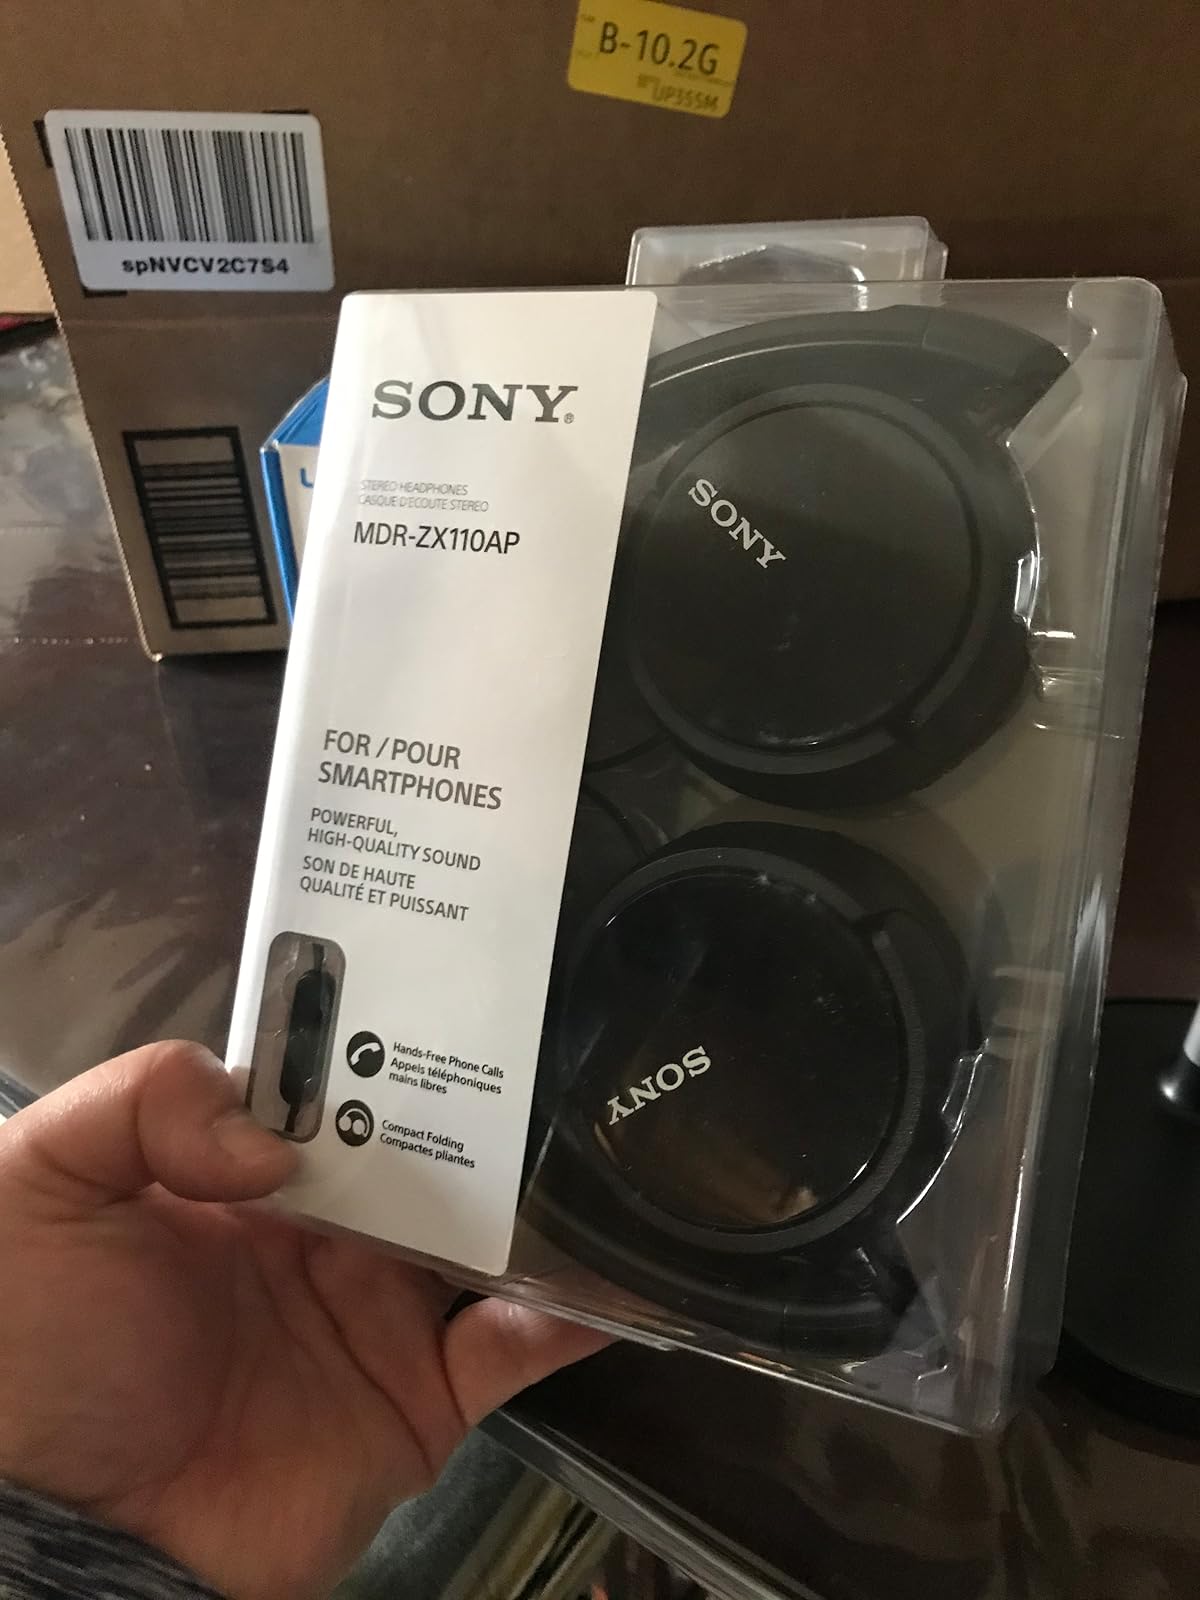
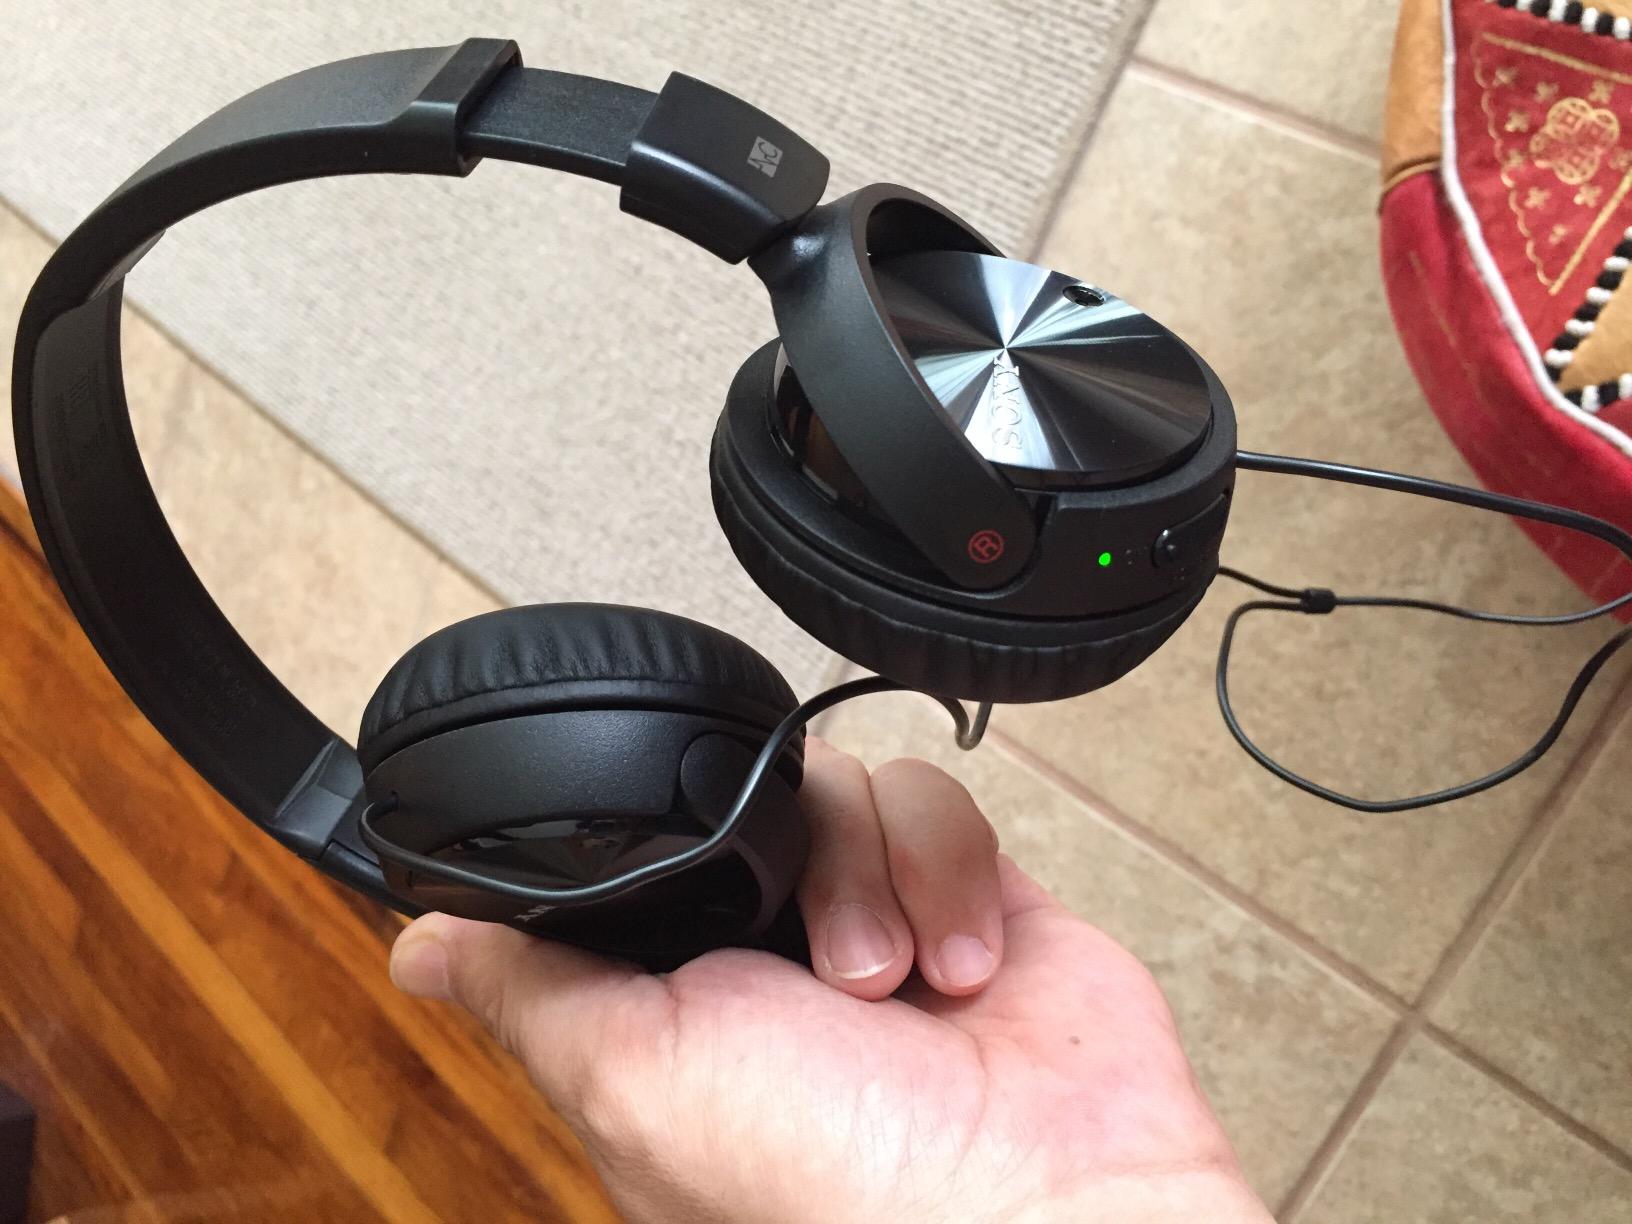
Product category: headphones
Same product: no